Disciples of Christ (Campbell Movement)

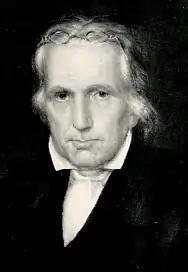
Thomas Campbell

The Campbell wing of the American Restoration Movement was launched when Thomas Campbell published the "Declaration and Address of the Christian Association of Washington" in 1809. The Presbyterian Synod had suspended his ministerial credentials. In "The Declaration and Address" he set forth some of his convictions about the church of Jesus Christ, as he organized the Christian Association of Washington, in Washington County, Pennsylvania, not as a church but as an association of persons seeking to grow in faith. On May 4, 1811, the Christian Association constituted itself as a congregationally governed church. With the building it constructed at Brush Run, Pennsylvania, it became known as Brush Run Church. When their study of the New Testament led the reformers to begin to practice baptism by immersion, the nearby Redstone Baptist Association invited Brush Run Church to join with them for the purpose of fellowship. The reformers agreed, provided that they would be "allowed to preach and to teach whatever they learned from the Scriptures."